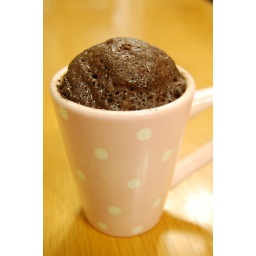
chocolate cake in a mug